Nabakalebara 2015

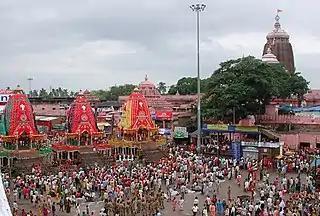
Rathayatra of the three deities of the Jagannath Temple that is held every year at Puri.

After the held on 17 July, the deities will be brought out the next day for the Rathayatra, which is a grand annual event. The process of building three new chariots to carry the three deities of the temple has already started from the Basant Panchami day on 24 January 2015. The new images, which are a replica of the old ones which are buried, will be on display for public viewing at the chariot festival which will be held in Puri.